Sovereign citizen movement

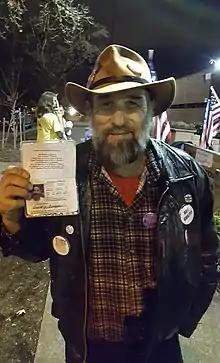
American activist David Zion Brugger, showing an irregular "identity document" asserting him to be a "citizen of Heaven"

Since the late 2000s, the sovereign citizen movement has significantly expanded in the U.S. due to the Great Recession and more specifically the mortgage crisis. In 2010, the Southern Poverty Law Center (SPLC) estimated that 100,000 Americans were "hard-core sovereign believers", with another 200,000 "just starting out by testing sovereign techniques for resisting everything from speeding tickets to drug charges". According to another SPLC estimate, the number of sovereign citizen-influenced militia groups in the U.S. increased dramatically between 2008 and 2011, from 149 to 1,274.